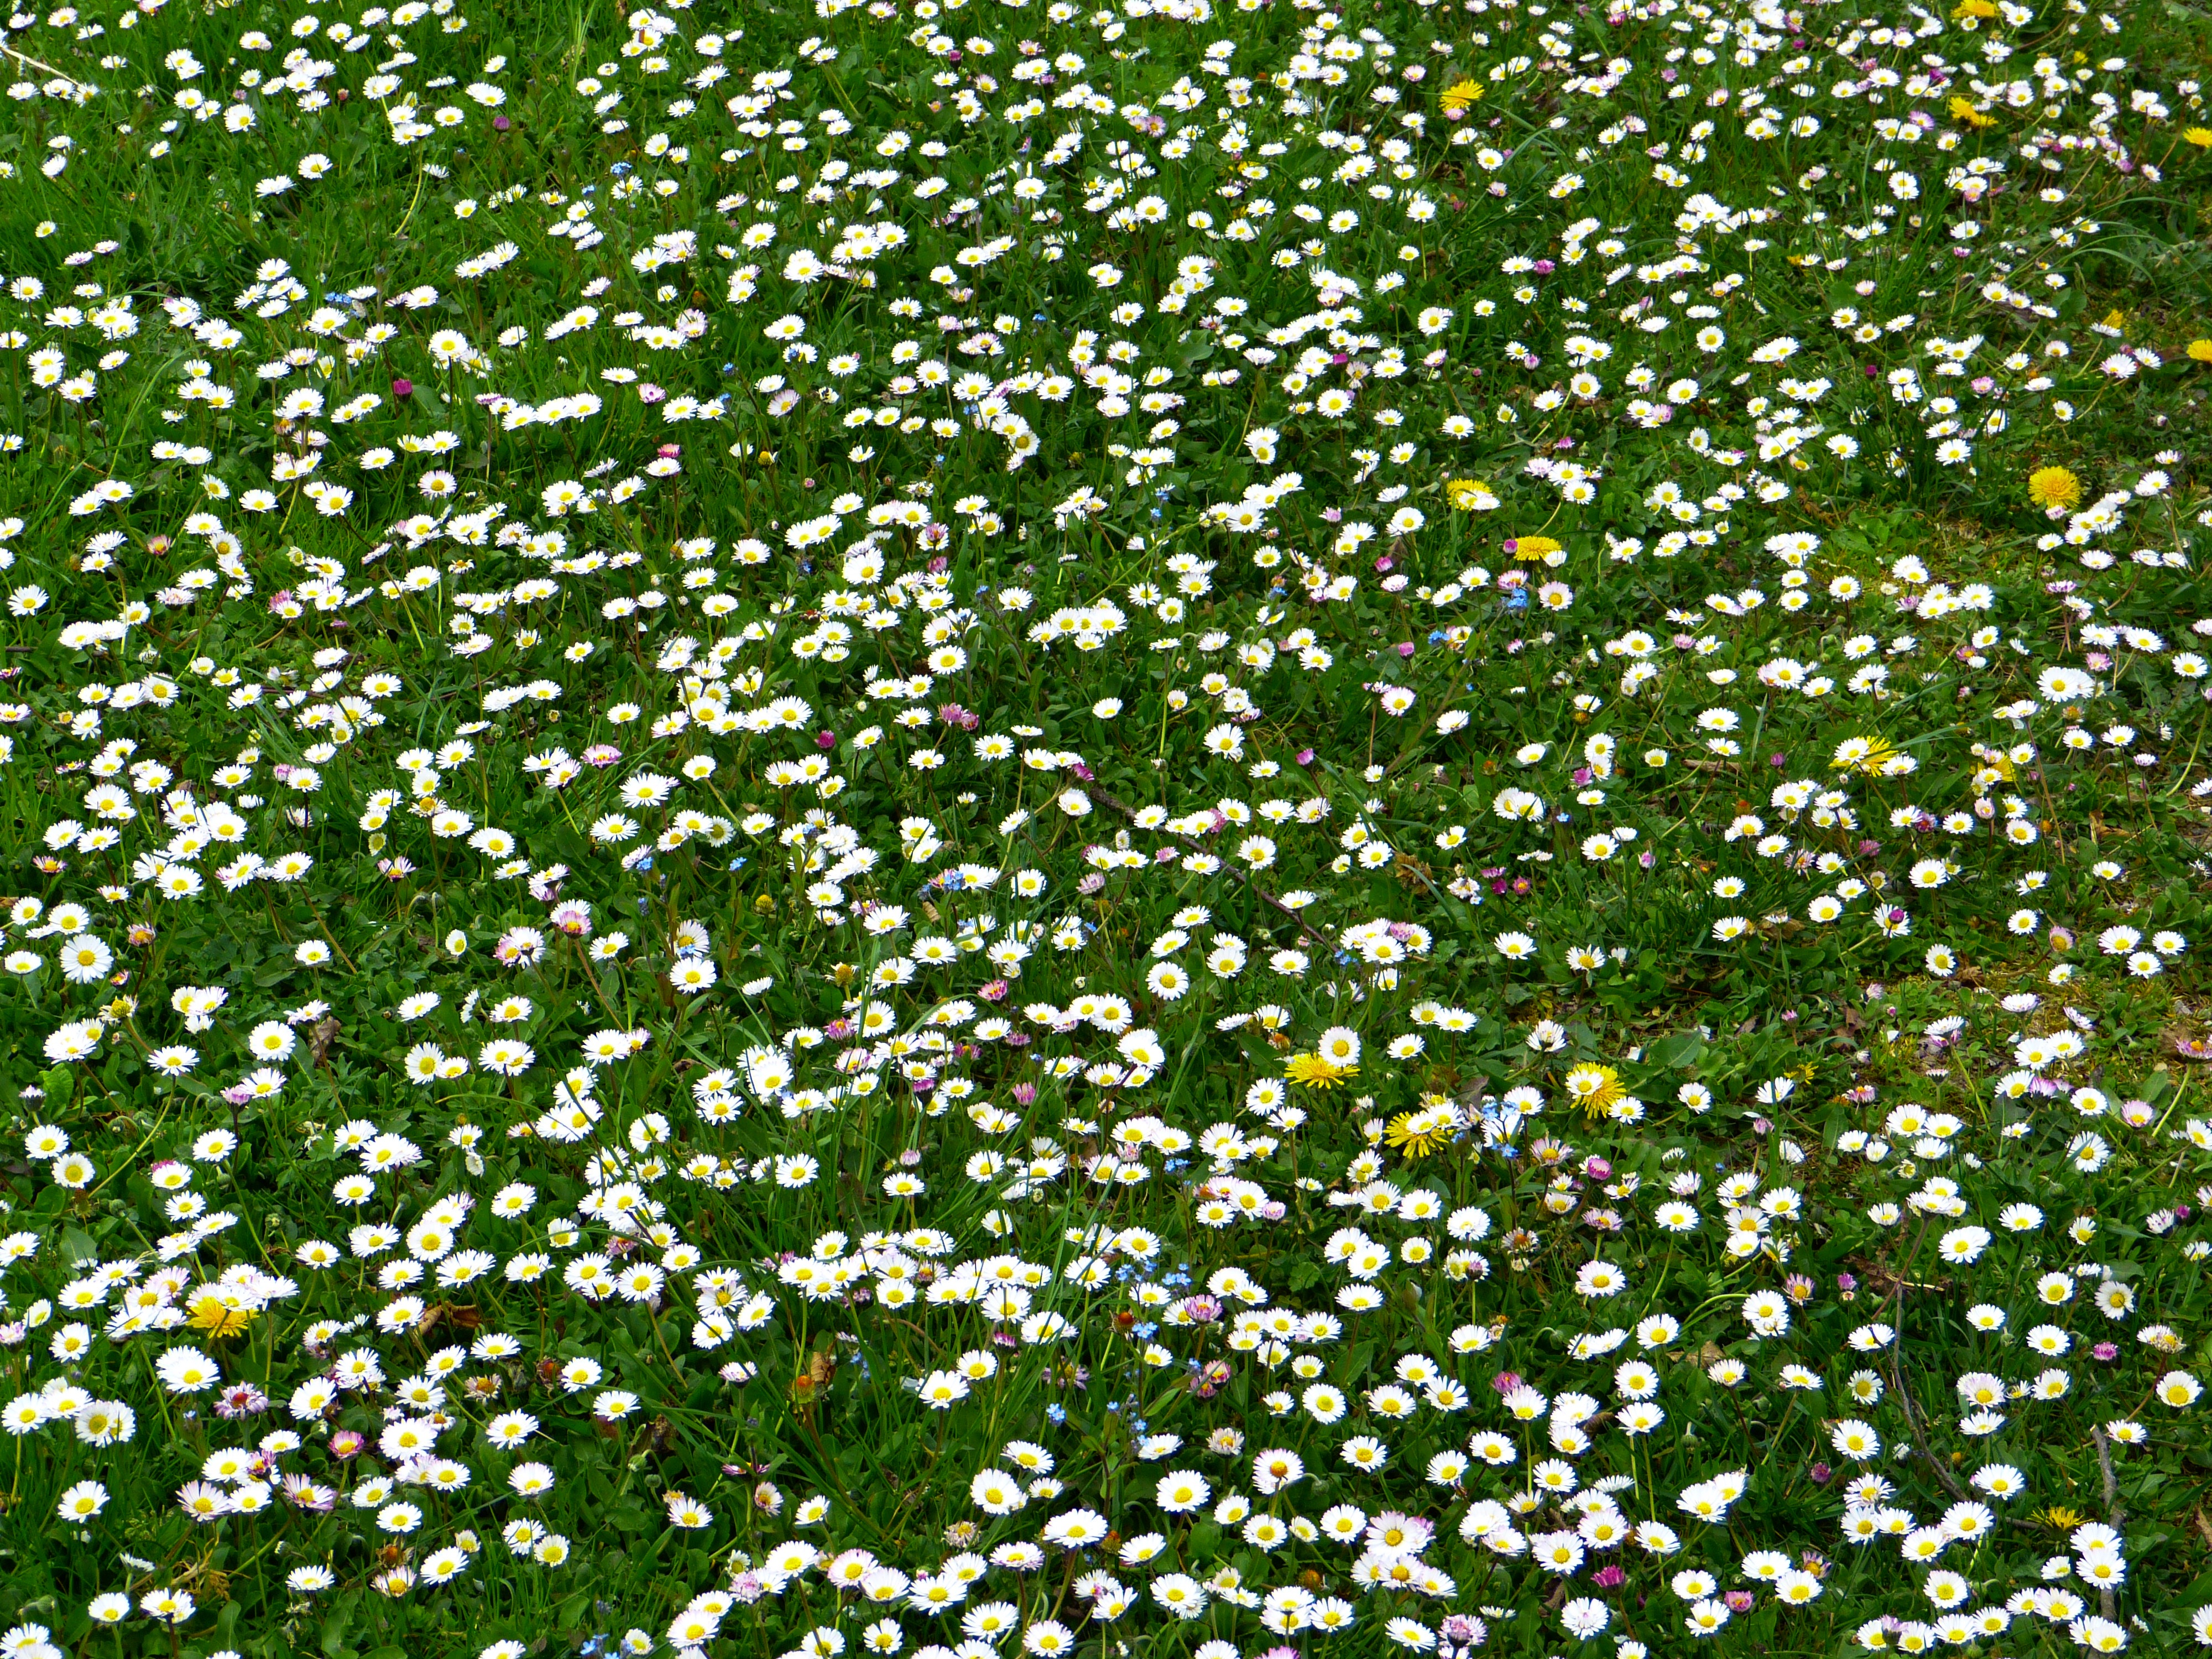
nature, grass, blossom, plant, white, field, lawn, meadow, flower, bloom, daisy, spring, green, yellow, close, wildflower, flowers, grassland, habitat, harbinger of spring, flowering plant, daisy family, oxeye daisy, annual plant, land plant, chamaemelum nobile, marguerite daisy, tanacetum parthenium, garden cosmos, daisy meadow